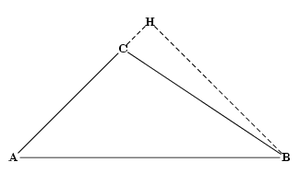
En mathématiques, la loi des cosinus est un théorème de géométrie couramment utilisé en trigonométrie, qui relie dans un triangle la longueur d'un côté à celles des deux autres et au cosinus de l'angle formé par ces deux côtés. Cette loi s'exprime de façon analogue en géométrie plane, sphérique ou hyperbolique.